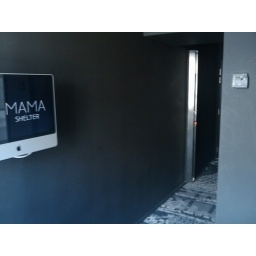
Matte black walls in the ultra-modern hotel room.